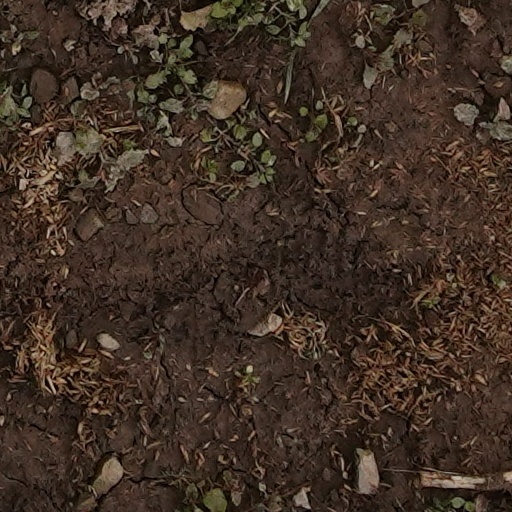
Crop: wheat